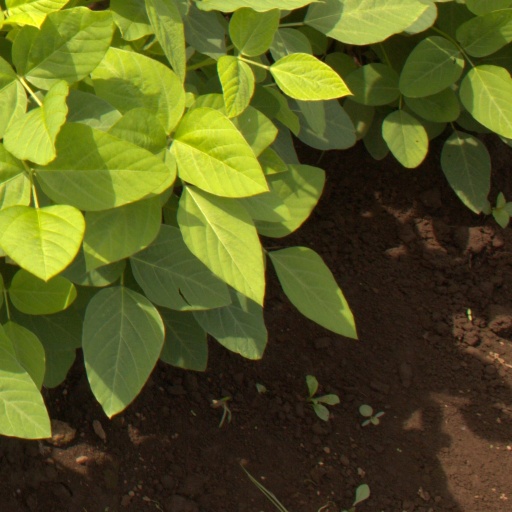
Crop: soybean